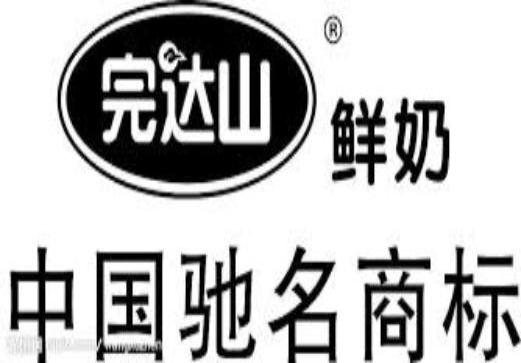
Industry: Food